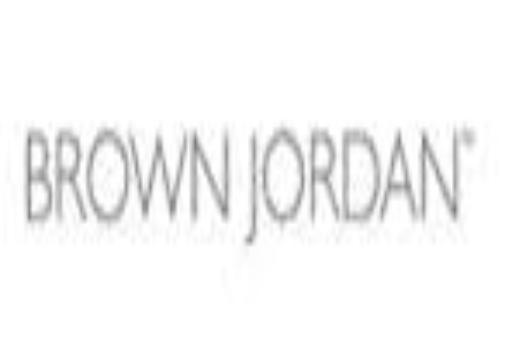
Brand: brown jordan
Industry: Necessities